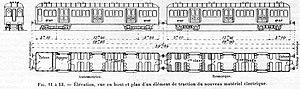
Les Z 1300 forment une série de 50 automotrices électriques de banlieue de l'Administration des chemins de fer de l'État, mises en service en 1924 et retirées du service en 1978. Elles constituent les rames dites « de 3ᵉ série ». Avec les Z 1400 et les Z 1500, elles étaient surnommées les « Standards ». Elles desservaient les lignes de l'ouest de Paris.